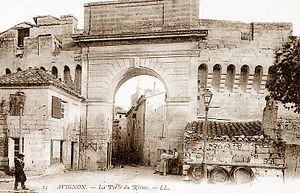
Photo de la Porte du Rhône fin XIXé s
Avignon est une ville du sud de la France, dans le Vaucluse, qui s'étend sur la rive gauche du Rhône. C'est l'une des rares villes françaises à avoir conservé l'intégralité de ses anciens remparts.